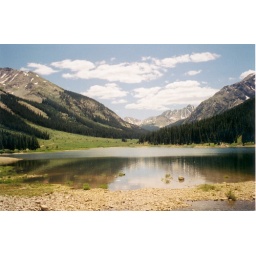
A lake way up in the mountains that they use to gather water from by helicopter to fight forest fires.